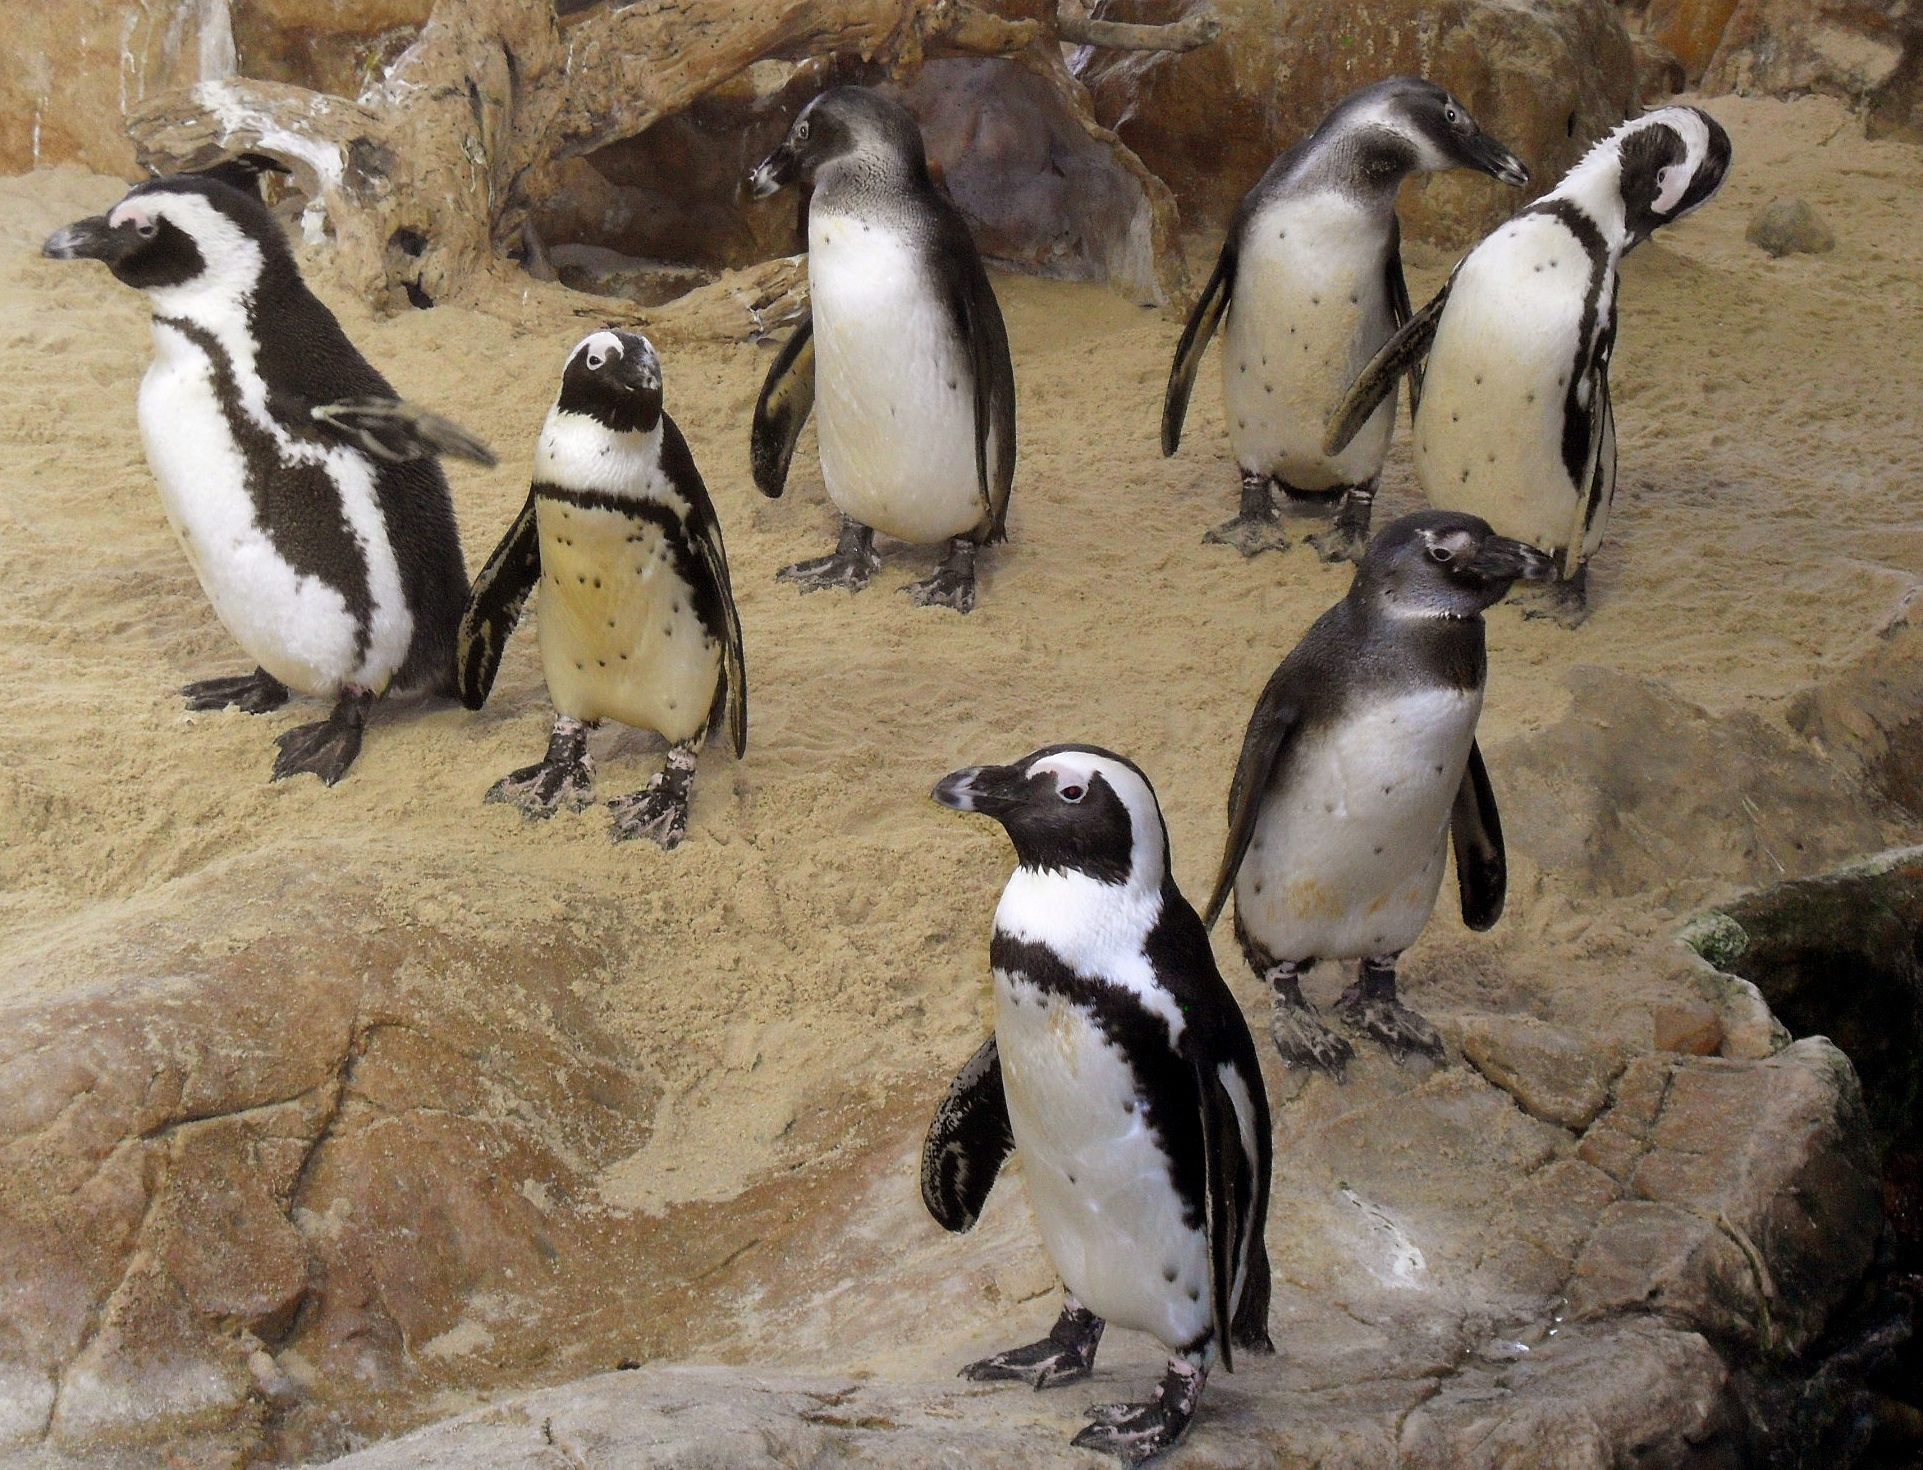
beach, nature, ocean, bird, animal, wildlife, zoo, beak, africa, fauna, penguin, birds, marine, vertebrate, cape, flightless bird, king penguin